78th Infantry Division (United States)

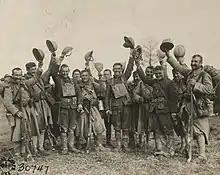
American and French soldiers at the front. The Americans (who during the war were given the nickname of doughboys) are Private John J. Burke, Corporal Victor E. Cowley and Private J. R. Keith, and are all from the 1st Battalion, 312th Infantry Regiment, 78th Division, while the French are from the 320th Regiment. The picture was taken in Boult-aux-Bois, Ardennes, France, sometime in 1918.

The division was reconstituted in the Organized Reserve on 24 June 1921, allotted to the Second Corps Area, and assigned to the XII Corps with the state of New Jersey as its home area. The division headquarters was organized on 1 July 1921 at 39 Whitehall Street in Manhattan, but relocated on 26 March 1924 to the Globe Indemnity Building, Washington Place, Newark, New Jersey. The headquarters was relocated on 25 July 1936 to the Federal Building, 1180 Raymond Boulevard in Newark and remained there until activated for World War II. Like the 77th Division, the initial formation of the “Lightning Division” was expedited by the enrollment of many officers who were World War I veterans of the division. To maintain communications with the officers of the division, the division staff published a newsletter, the “78th Division Gazette.” The newsletter informed the division’s members of such things as when and where the inactive training sessions were to be held, what the division’s summer training quotas were, where the camps were to be held, and which units would be assigned to help conduct the Citizens Military Training Camps (CMTC). The designated mobilization and training station for the division was Camp Dix, the location where much of the 78th’s training activities occurred in the interwar years. The division headquarters often conducted its summer training there, and on a number of occasions, participated in CPXs at Camp Dix as well. The 78th Division headquarters also occasionally trained with the staffs of the 1st Division or the 1st Infantry Brigade at Camp Dix. In 1924, the division officers with assistance from Colonel Edward A. Shuttleworth, the division chief of staff, established Camp Silzer at Sea Girt, New Jersey, for the purposes of providing a training area for the division. Camp Silzer was used some summers by the division staff for command post exercises and frequently for “contact camps” by subordinate units. For the 1937 camp at Camp Dix, the division staff and subordinate units planned and conducted an unusual division night attack exercise in coordination with the 303rd Chemical Regiment and the 40th Engineer Battalion (Camouflage). As of 1937, the division was commanded by Brigadier General Perry L. Miles.